Culture of California

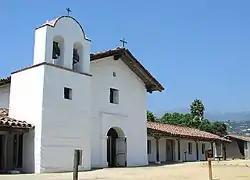
Presidio of Santa Barbara.

Apart from the architecture of the California missions and other colonial buildings, there are many architectonic reminiscences of the Spanish period, especially in Southern California, where white stucco walls, red roof tiles, curvilinear gables, arched windows, balconies or even bell towers are incorporated into modern building styles in what is known as the Spanish Colonial Revival architecture, a United States architectural stylistic movement that came about in the early 20th century.